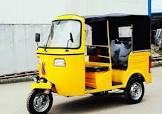
Vehicle type: Auto Rickshaws